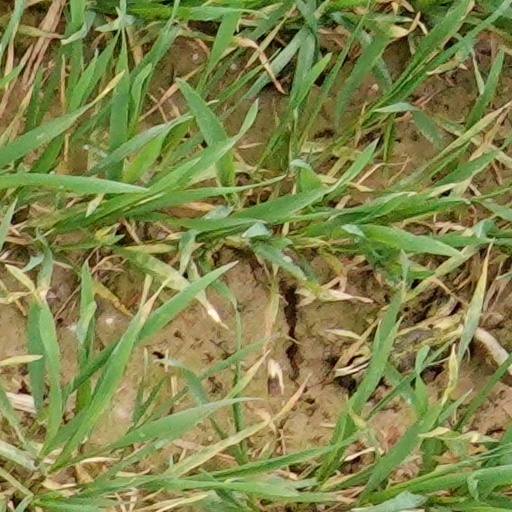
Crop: wheat